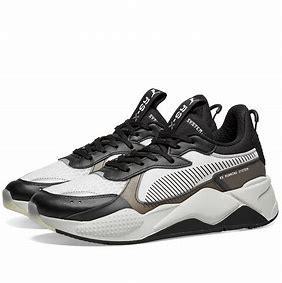
Brand: Puma
Model: Rs X